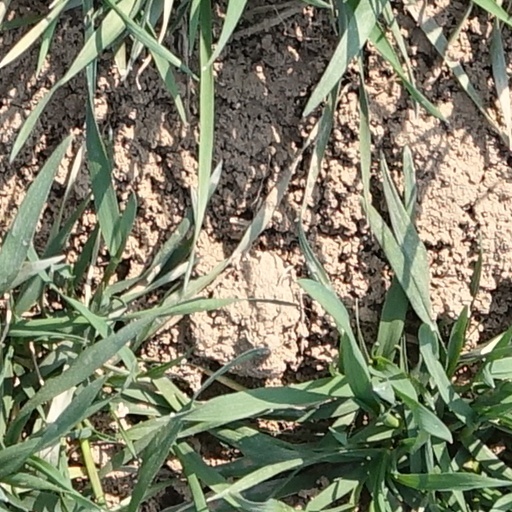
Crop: wheat